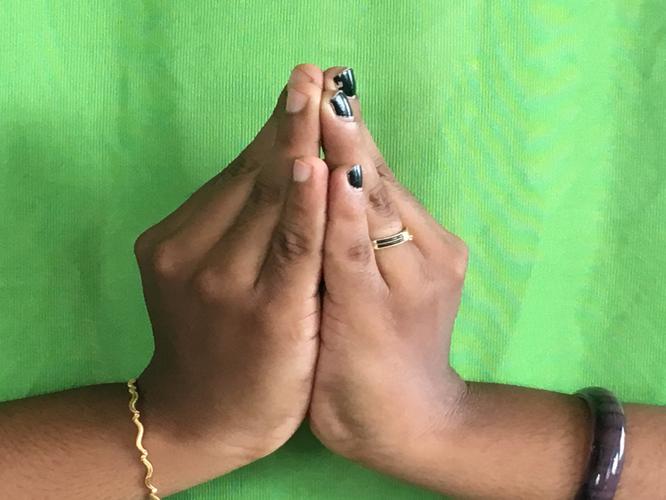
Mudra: Kapotham
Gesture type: double_hand